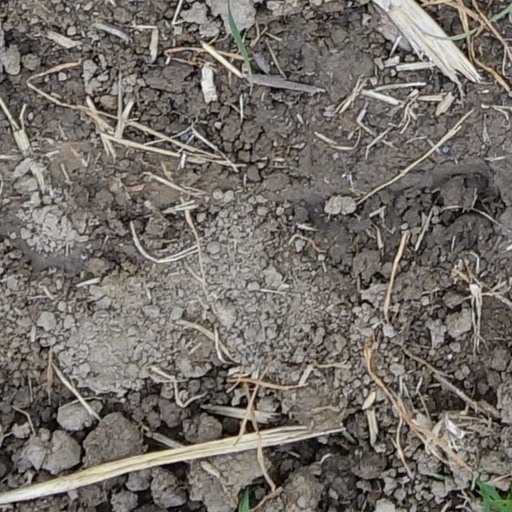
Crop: wheat